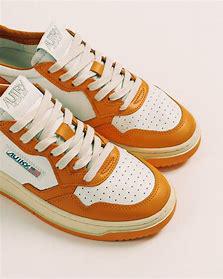
Brand: Autry
Model: Action Shoes 100